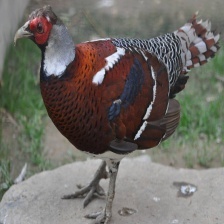
Species: ELLIOTS  PHEASANT
Scientific name: SYRMATICUS ELLIOTI